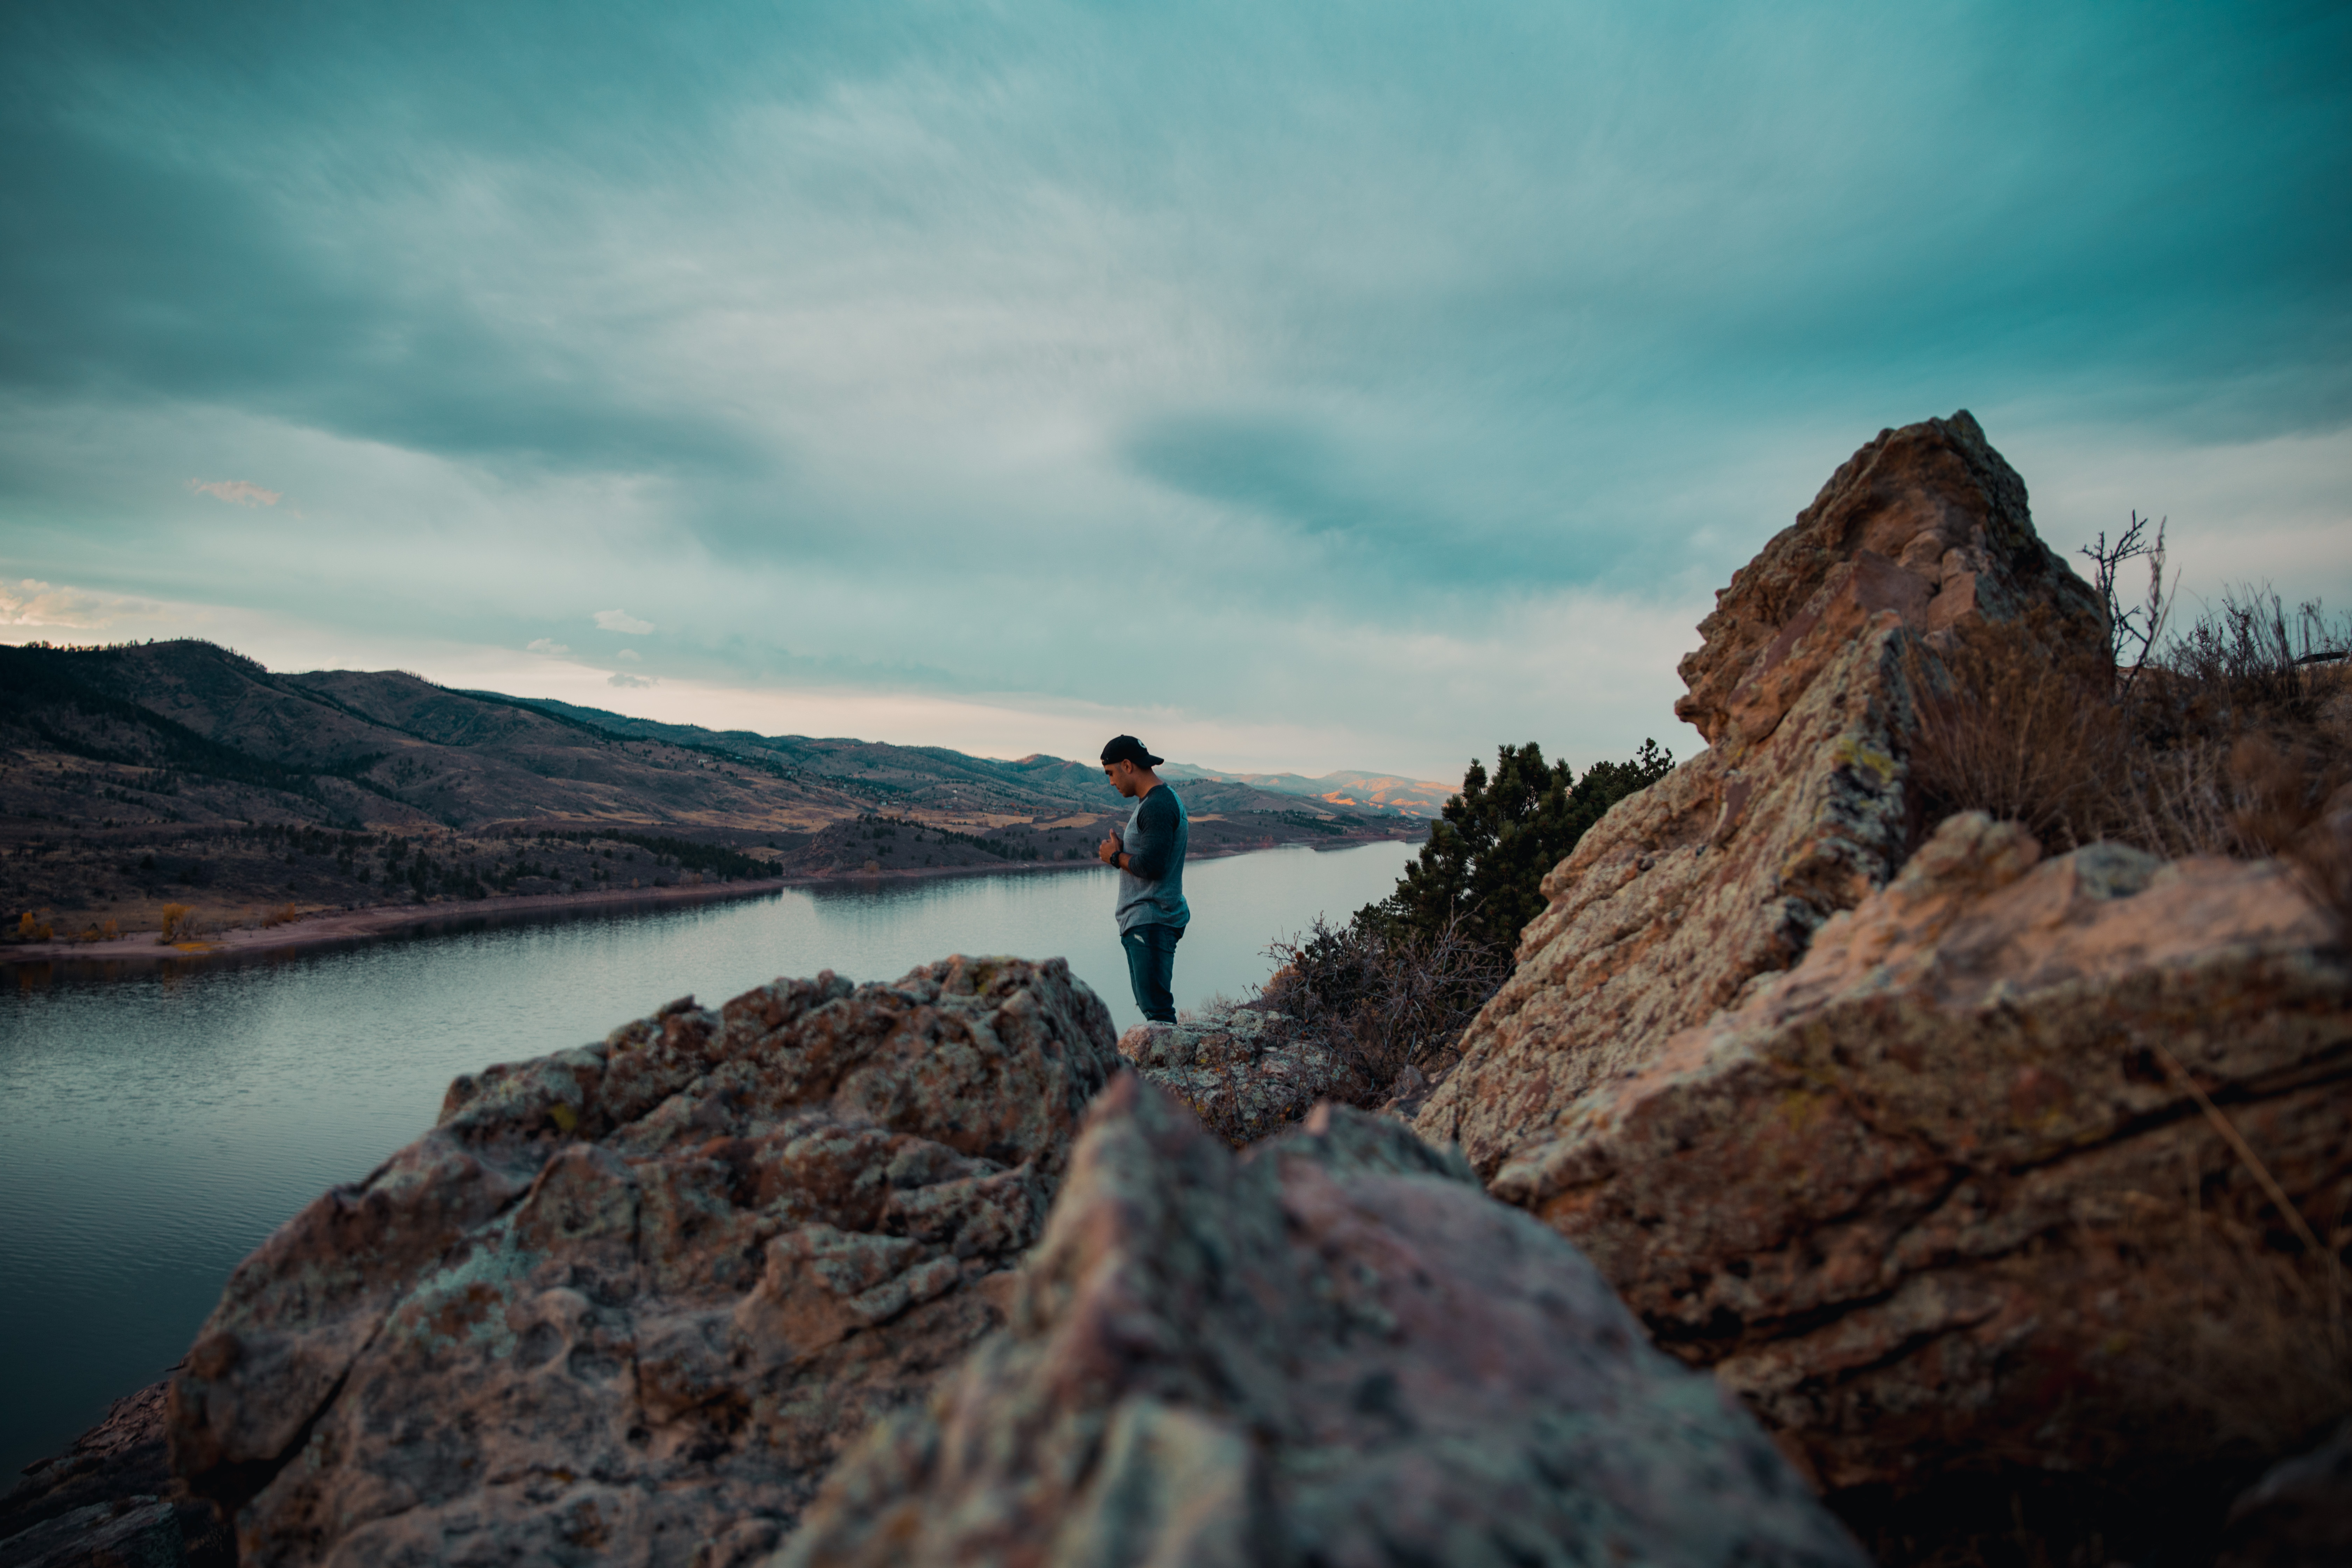
landscape, sea, coast, nature, rock, ocean, mountain, cloud, sunset, morning, shore, wave, cliff, bay, terrain, cape, landform, mountainous landforms